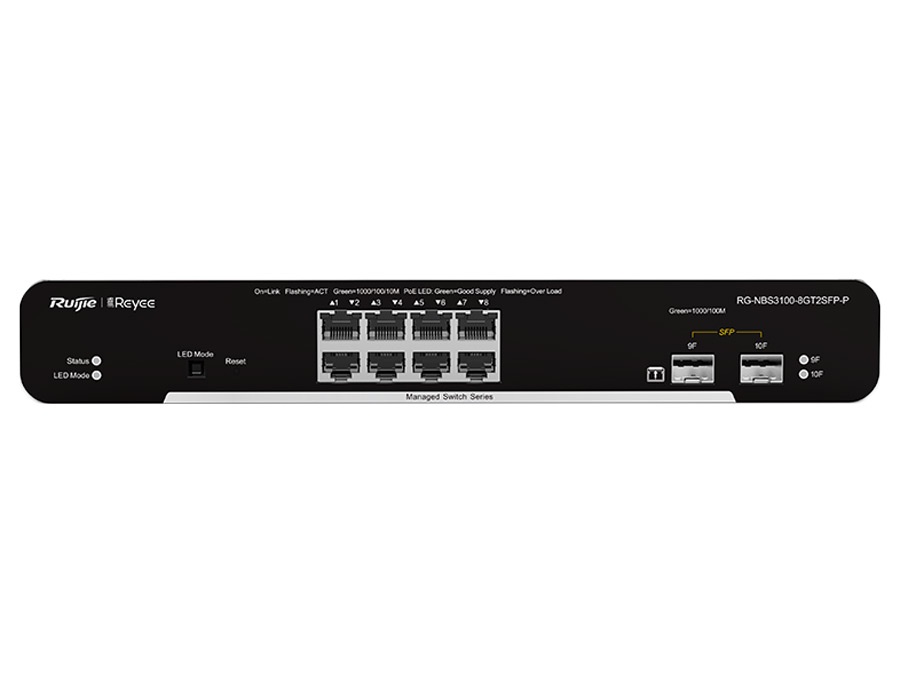
Reyee 8 Port Gigabit PoE 125W 2SFP Layer 2+ Smart Managed Switch |  RG-NBS3100-8GT2SFP-P-V2
Brand: Reyee
Category: Electronics > Networking > Hubs & Switches > Smart Switches